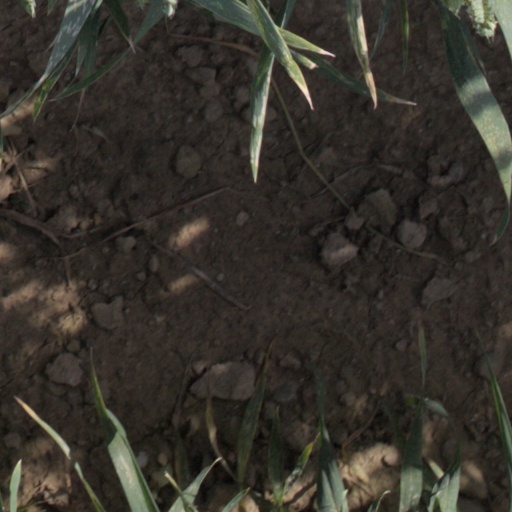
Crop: wheat